U.S. Route 302

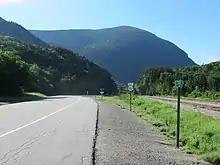
US 302 entering Crawford Notch in the White Mountains of New Hampshire

US 302 enters the state of New Hampshire at a two-lane arch bridge over the Connecticut River beginning in Wells River, Vermont. It follows Central Street on a two-lane alignment, passing through Woodsville until it reaches NH 10 (Dartmouth College Highway), where it turns eastward.